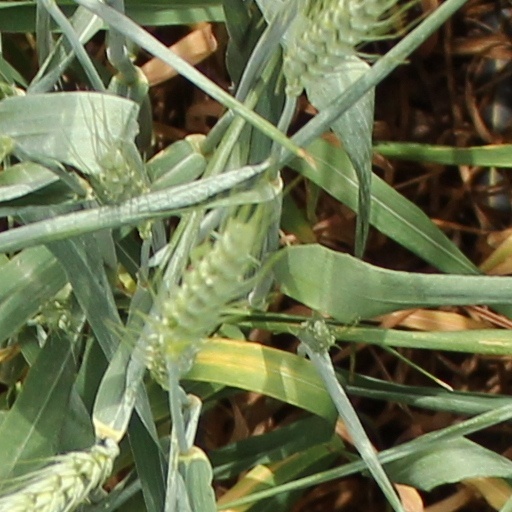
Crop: wheat